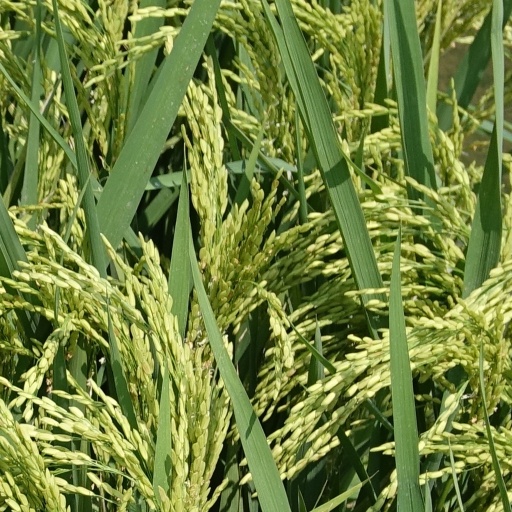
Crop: rice